Nicias of Kos

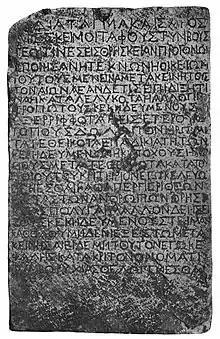
The Nazareth inscription, in a facsimile from its original publication in 1930.

After his death, Nicias was remembered as a tyrant. The geographer Strabo calls him a tyrant who was opposed by the "renowned harper" Theomnestus.